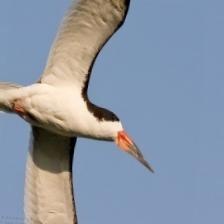
Species: BLACK SKIMMER
Scientific name: RYNCHOPS NIGER